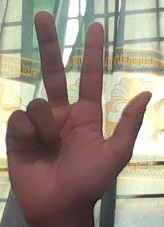
ASL sign: 3